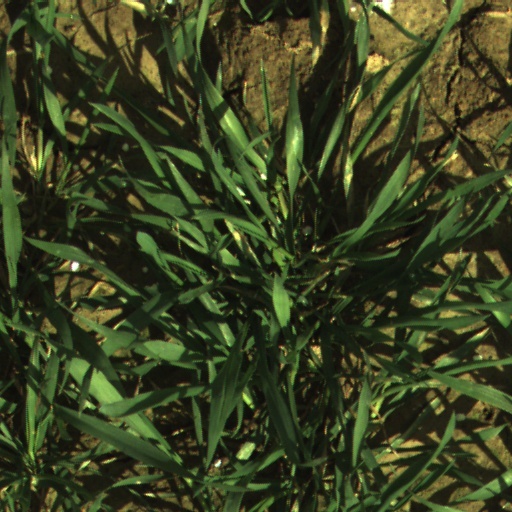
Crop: wheat